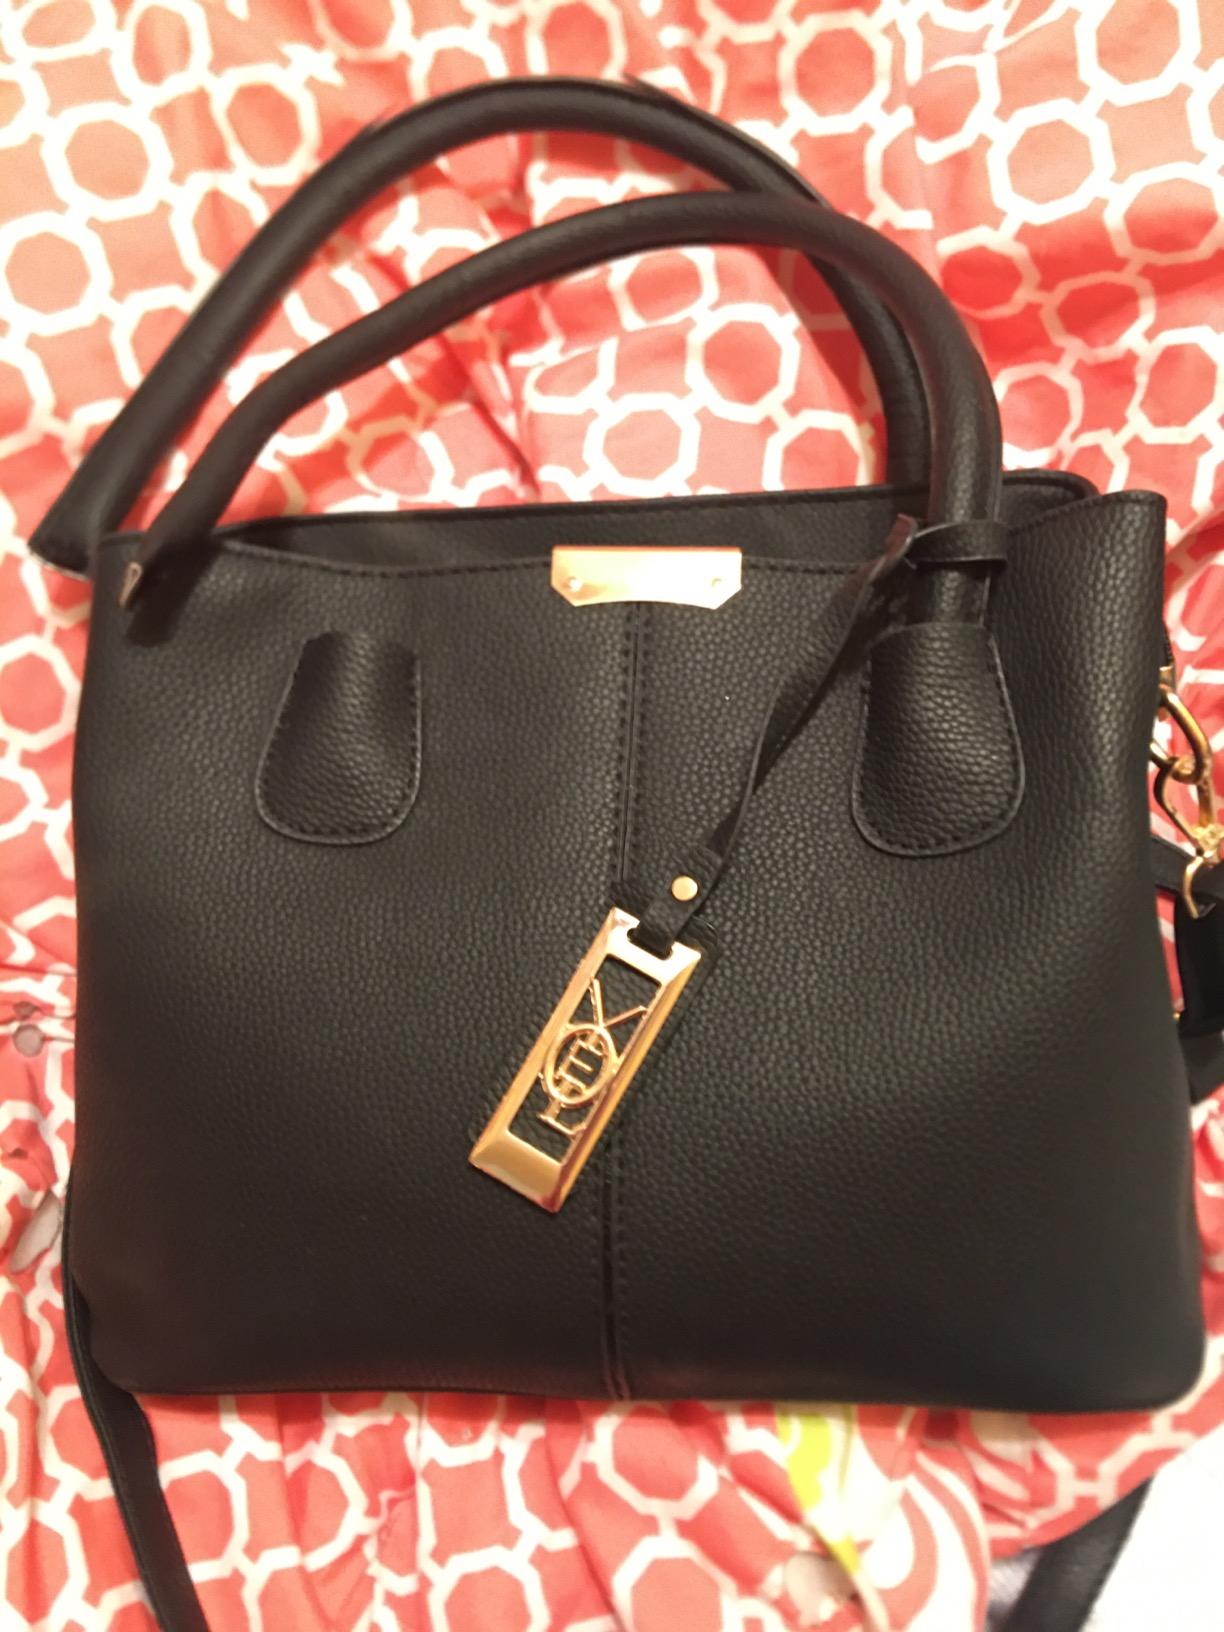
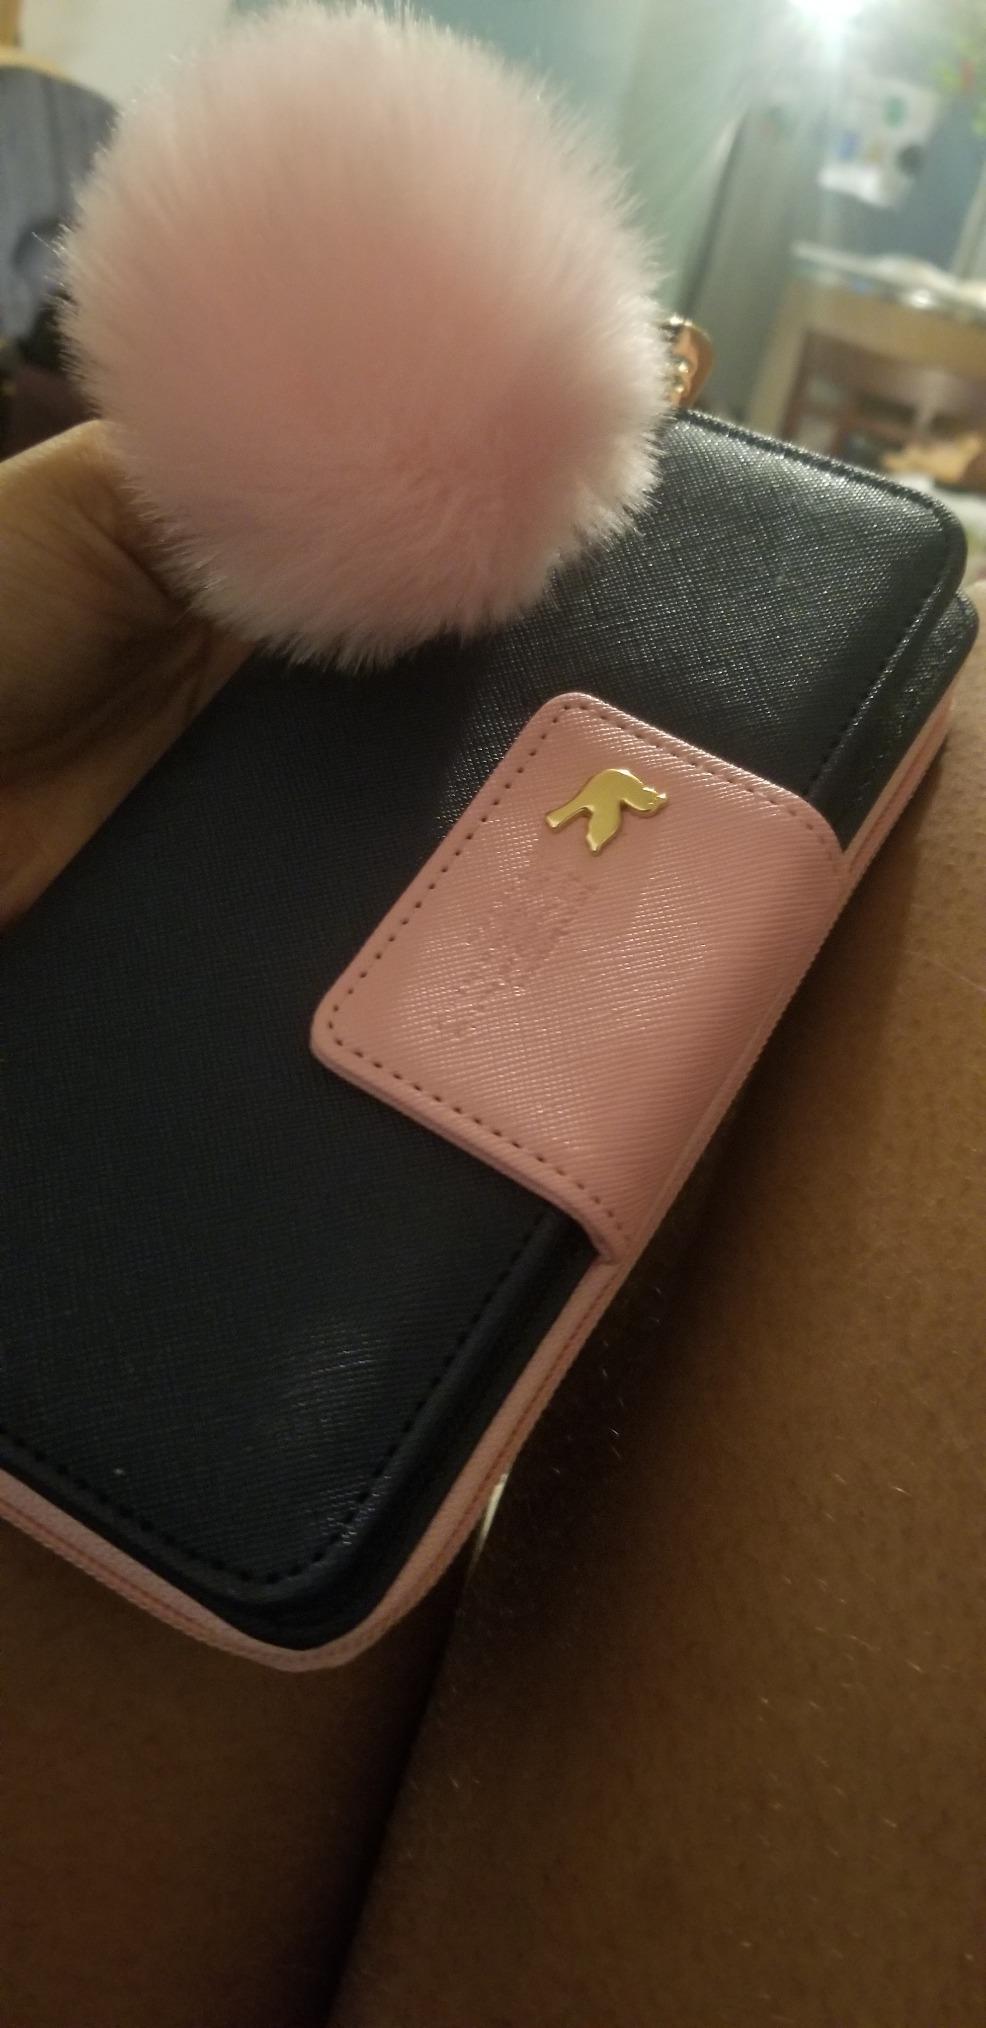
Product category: accessories_handbag
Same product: no